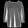
Label: Pullover